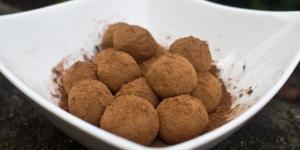
trufas de chocolate con leche condensada